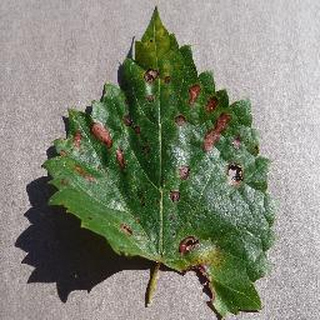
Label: grape_esca_black_measles